Describe the emotion expressed in this image:  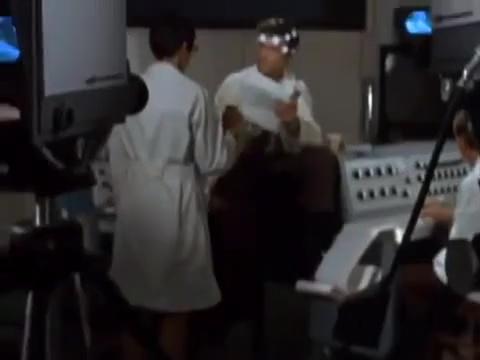
This person displays Suffering, valence and arousal with low intensity.